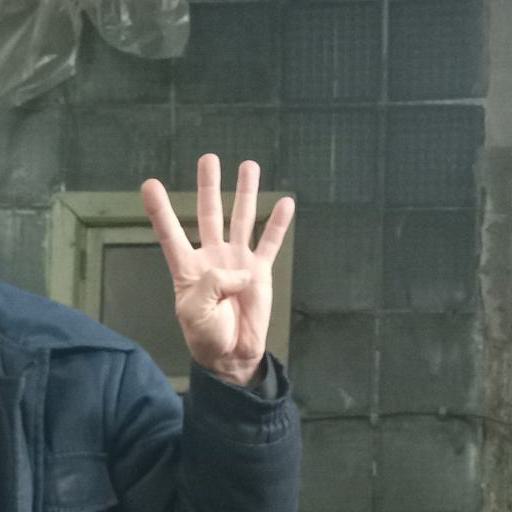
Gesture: four